Hvar (town)

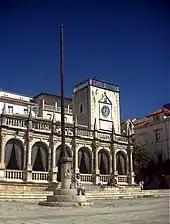
The Loggia and Clock Tower

Hvar has a rich cultural tradition. Along with independent Dubrovnik, Hvar was an important centre of early Croatian literature, as well as for architecture, sculpture, painting and music. Well-known Croatian cultural figures such as Hanibal Lucić, Petar Hektorović, Vinko Pribojević, Mikša Pelegrinović, Martin Benetović and Marin Gazarović lived and worked on Hvar in the 16th and 17th centuries. The oldest recorded performances were ecclesiastical pageants, such as the Pageant of St. Lovrinac (Laurence) the Martyr, from the 15th century. In the early 16th century Hanibal Lučić wrote Robinja (The Slave Girl), the first piece of Croatian drama. Benetović's comedies followed, then the secular and ecclesiastical pageants of Marin Gazarović, and other works. Hvar's Theatre is one of the oldest in Europe, built in 1612. A lively theatrical tradition continued into the 19th century, especially at carnival time, when musical and theatrical performances were staged and masquerades (or cavalchins) were organized. Many national and international actors and musicians have performed here over the years, and continue to do so.